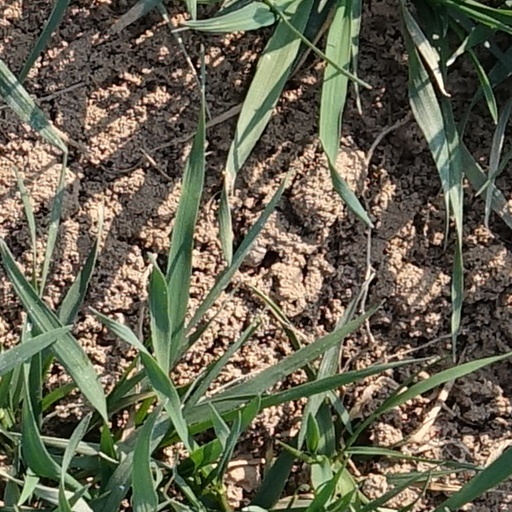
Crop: wheat